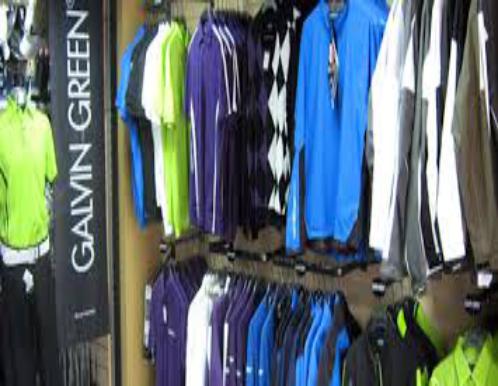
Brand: Galvin Green
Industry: Clothes